Hubei

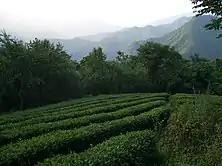
Tea plantations on the western slopes of the Muyu Valley

The two major rivers of Hubei are the Yangtze River and its left tributary, the Han River; they lend their names to the Jianghan Plain – Jiang representing the Yangtze and han representing the Han River. The Yangtze River enters Hubei from the west via the Three Gorges; the eastern half of the Three Gorges (Xiling Gorge and part of Wu Gorge) lie in western Hubei, while the western half is in neighbouring Chongqing. The Han River enters the province from the northwest. After crossing most of the province, the two great rivers meet at the center of Wuhan, the provincial capital.